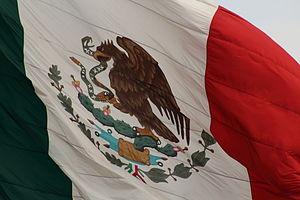
Le Mexique, en forme longue les États-Unis Mexicains est un pays situé dans la partie méridionale de l'Amérique du Nord.